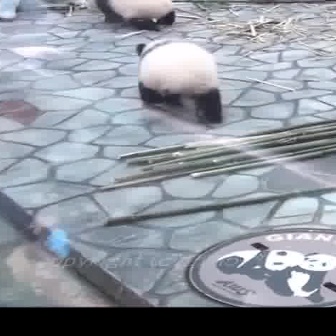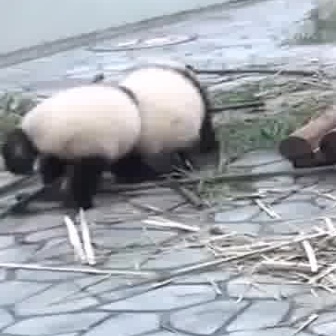
  Please identify the target specified by the bounding box [134,35,221,122] in the first image and locate it in the second image. Return the coordinates in [x_min,y_min,x_max,y_max] format.
Answer: [95,61,218,183]